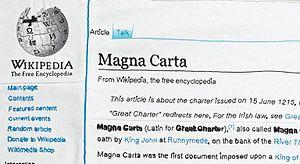
Magna Carta (An Embroidery) est une création de l'artiste britannique Cornelia Parker, réalisée en 2015 à l'occasion des 800 ans de la rédaction de la Magna Carta.
Magna Carta, latin pour Grande Charte, désigne plusieurs versions d'une charte arrachée une première fois par le baronnage anglais au roi Jean sans Terre le 15 juin 1215 après une courte guerre civile qui culmine le 17 mai par la prise de Londres. Les barons, excédés par les demandes militaires et financières du roi et par les échecs répétés en France, en particulier à Bouvines et à La Roche-aux-Moines, y imposent, dans un esprit de retour à l'ordre ancien, leurs exigences, dont la libération d'otages retenus par le roi, le respect de certaines règles de droit propres à la noblesse, la reconnaissance des franchises ecclésiastiques et bourgeoises, le contrôle de la politique fiscale par un Grand Conseil.